Bupyeon
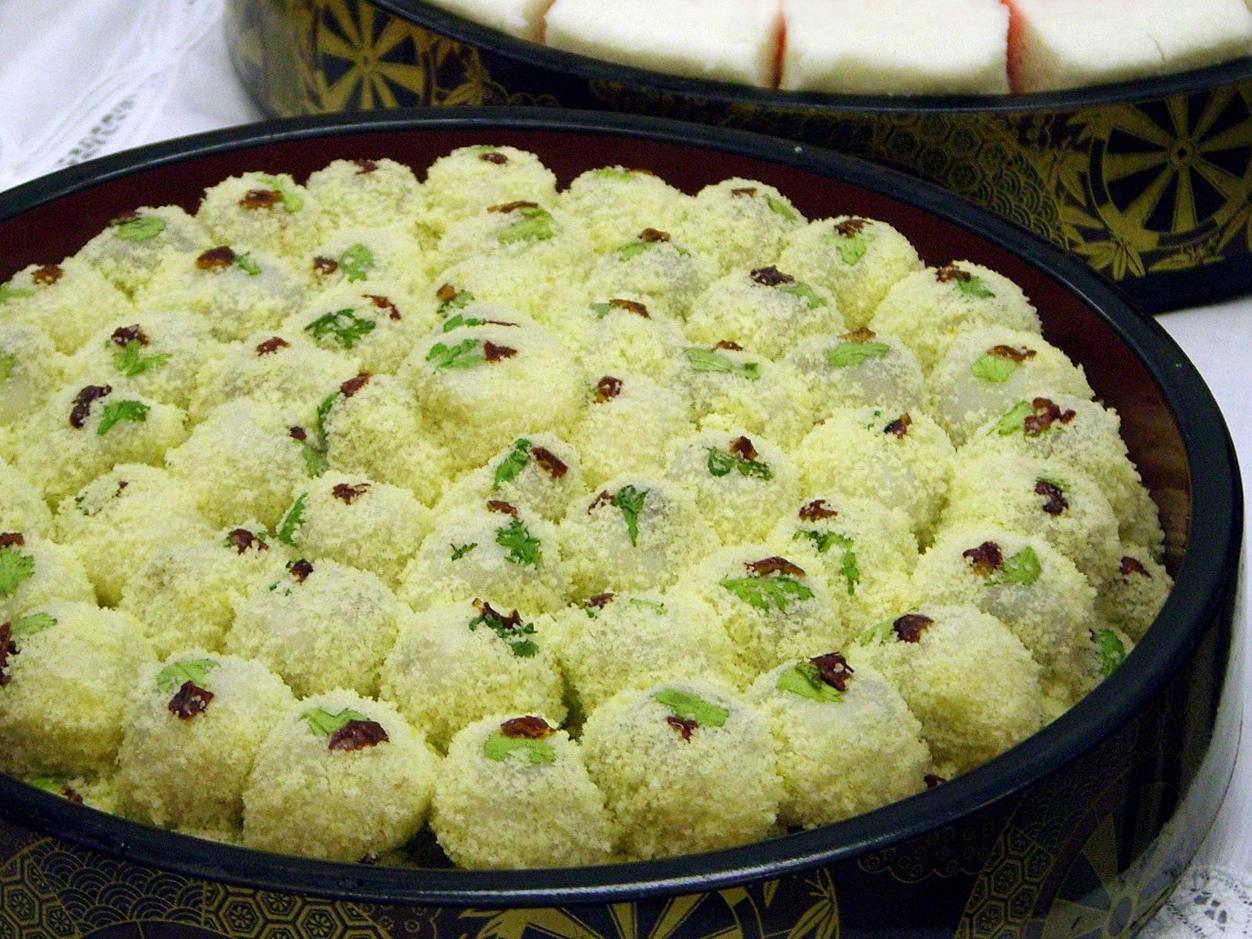
Also known as:
es - Spanish: Pupyon
ko - Korean: 부편
tr - Turkish: Bupyeon
Category: snack, cake (rice cake)
Cuisine: Korean
Associated cuisines: Korean
Area: Gyeongsang
Countries: Korea
Region: Eastern Asia, , , ,
The dish is made of rice flour kneaded with boiling water and rolled into small round cakes with fillings made of toasted soybean, cinnamon, and honey.